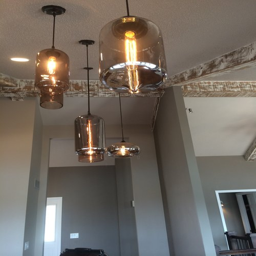
after - with a fresh coat of paint , then a good and deep belt sanding these beams now add character and draw your eye up to the vaulted ceilings .